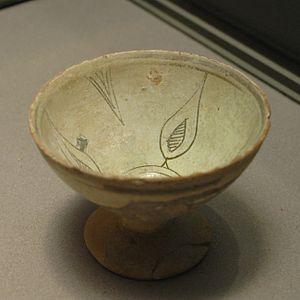
Coupe, fin du XIIe siècle–début du XIIIe, fouilles de Myrina. Céramique, sgraffito fin.